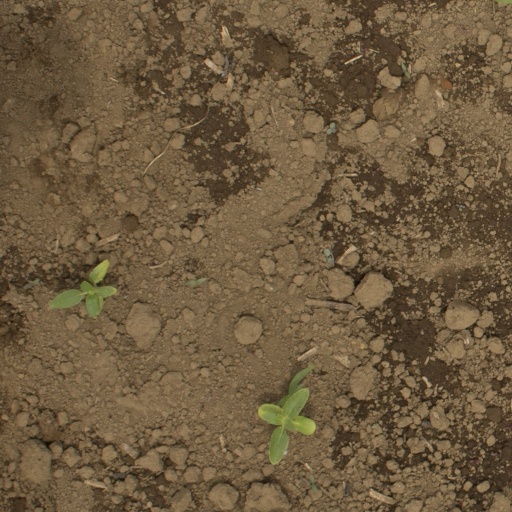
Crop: Jerusalem artichoke